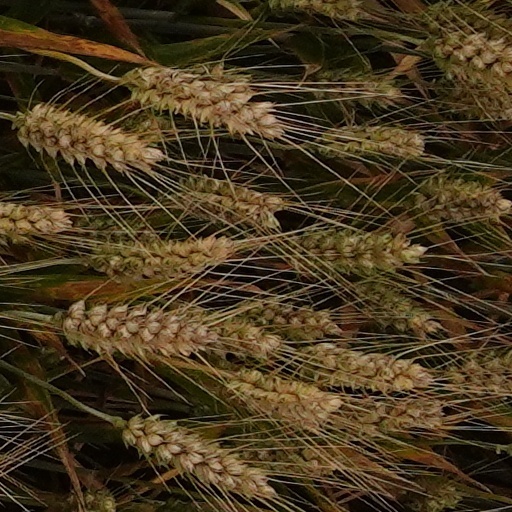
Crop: wheat